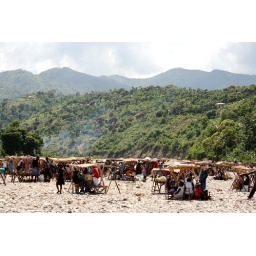
market against mountains